SpåraKoff

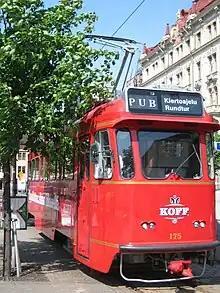
SpåraKoff Tram Pub, awaiting passengers at the Mikonkatu terminus stop at the Helsinki Railway Square

SpåraKoff is a HM V type tram converted into a mobile bar in Helsinki, Finland. Known as the pub tram, the vehicle does circular tours of downtown Helsinki picking up passengers for a fee during summer months. It is operated jointly by Sinebrychoff, HOK-Elanto (part of the S Group), and Helsinki City Transport.